Stabiae

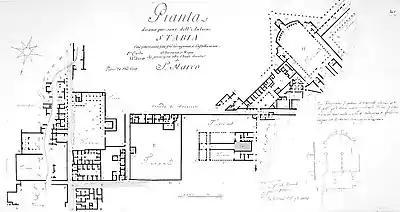
Plan of part of the town of Stabiae, (Villa San Marco top right)

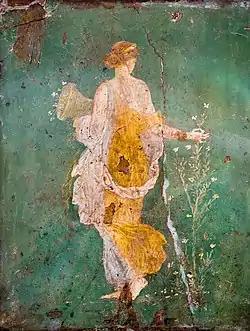
"Spring" fresco from the Villa Arianna, Stabiae, one of the best-known and iconic Roman frescoes

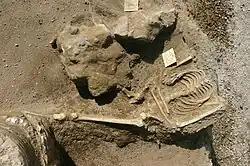
Victim of eruption found in 2006 in Villa San Marco

The archaeological remains at Stabiae were originally discovered in 1749 by Cavaliere Roque Joaquín de Alcubierre, an engineer working for King Charles VII of Naples. These ruins were partially excavated by Alcubierre with help from Karl Weber between 1749 and 1775. Weber was the first to make detailed architectural drawings and delivered them to the court of Naples. He proposed the systematic unearthing of the buildings and their display on site, in their context. In 1759 Weber partially identified and described part of the old city that extended over an area of about 45000 m. The ruins that had been excavated, however, were reburied.